Mark F. and Eliza J. Wentworth House

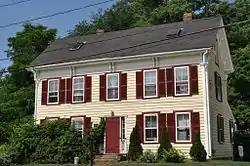

The Mark F. and Eliza J. Wentworth House is a historic house at 9 Wentworth Street in Kittery, Maine. Probably built in the second quarter of the 19th century and given Italianate styling c. 1866, it is notable for its association with Mark Fernald Wentworth, a distinguished physician and decorated veteran of the American Civil War. The house was listed on the National Register of Historic Places in 1998.